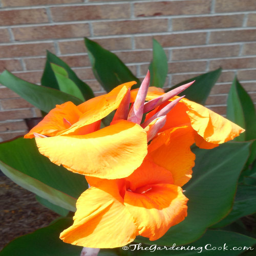
cana lily with huge flowers .